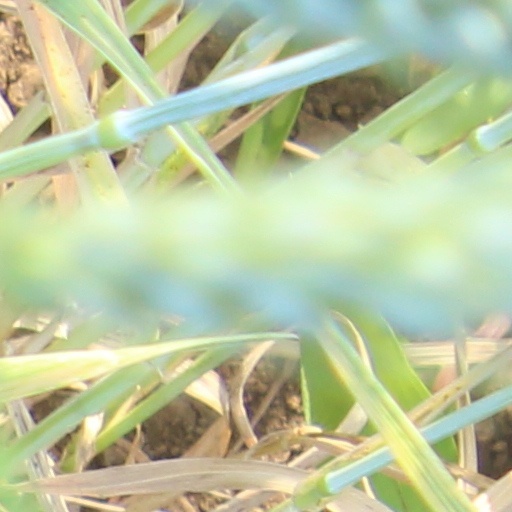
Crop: wheat